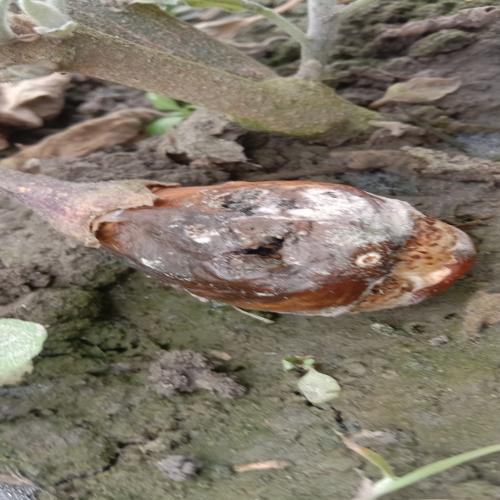
Label: Wet Rot